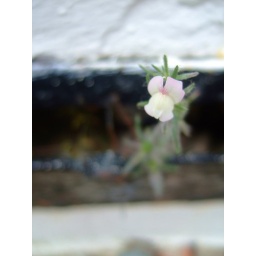
flower in castle in spain